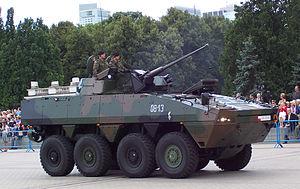
Les forces armées polonaises ou forces armées de la République de Pologne constituent l'armée de la République de Pologne. Elle font partie des forces armées de l'OTAN depuis 1999 et des forces armées de l'Union Européenne depuis 2004.